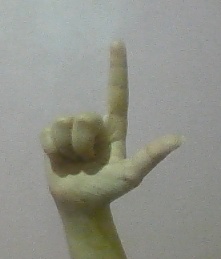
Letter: laam